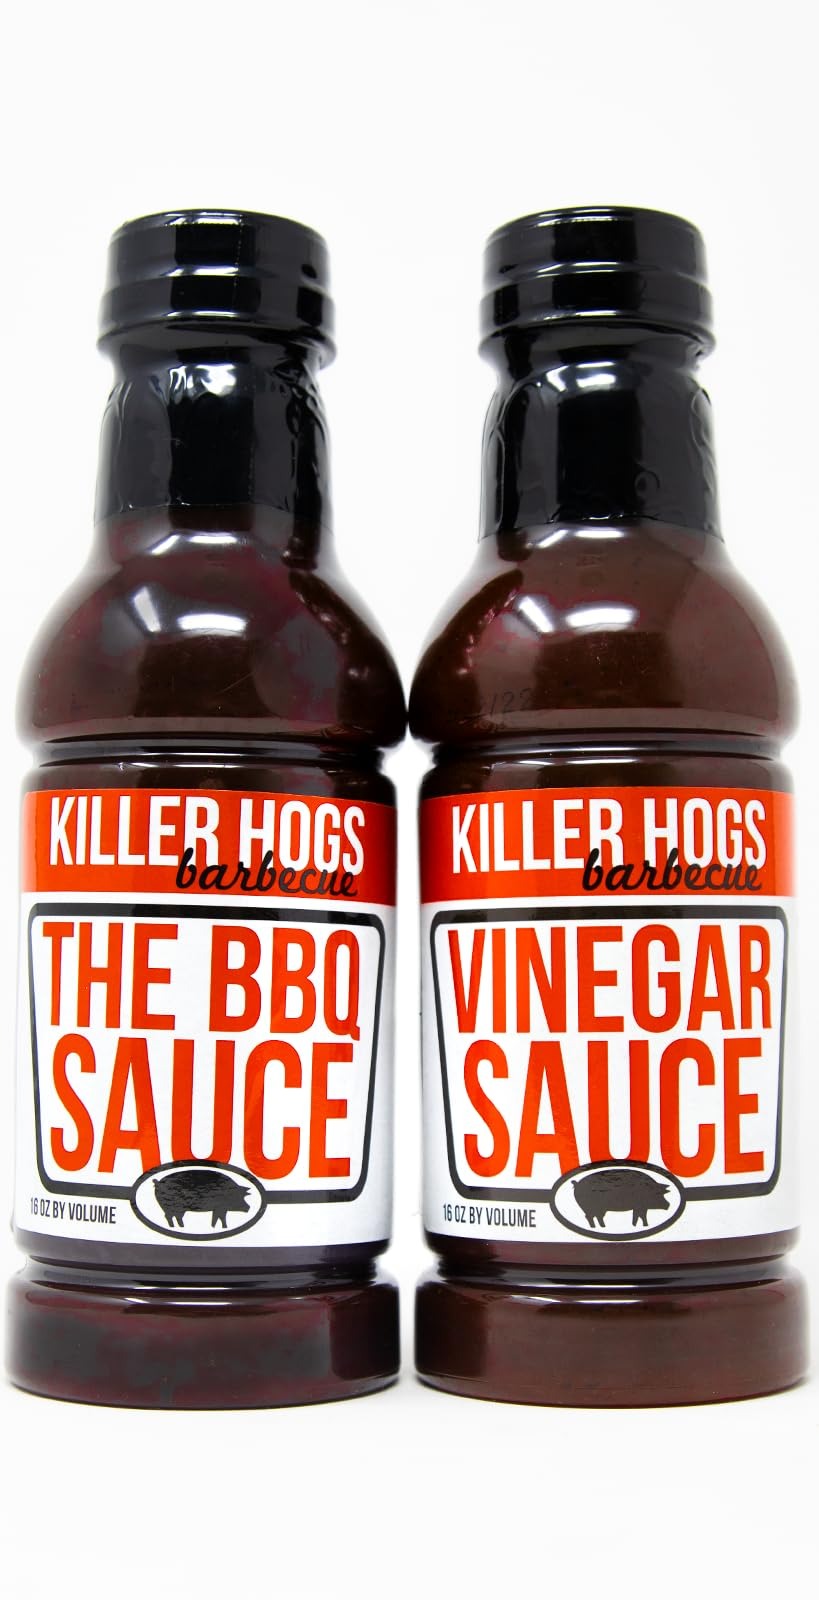
Item Name: Killer Hogs The BBQ Sauce - Parent
Value: nan
Unit: None

Price: 5.92